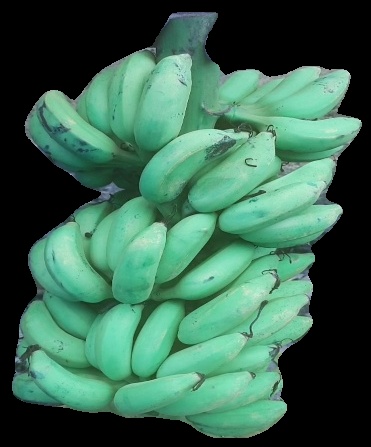
Variety: elakki-bale
Grade: grade2